Barium stannate

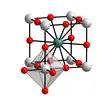
Perovskite crystal structure

Barium stannate is an oxide of barium and tin with the chemical formula BaSnO. It is a wide band gap semiconductor with a perovskite crystal structure.